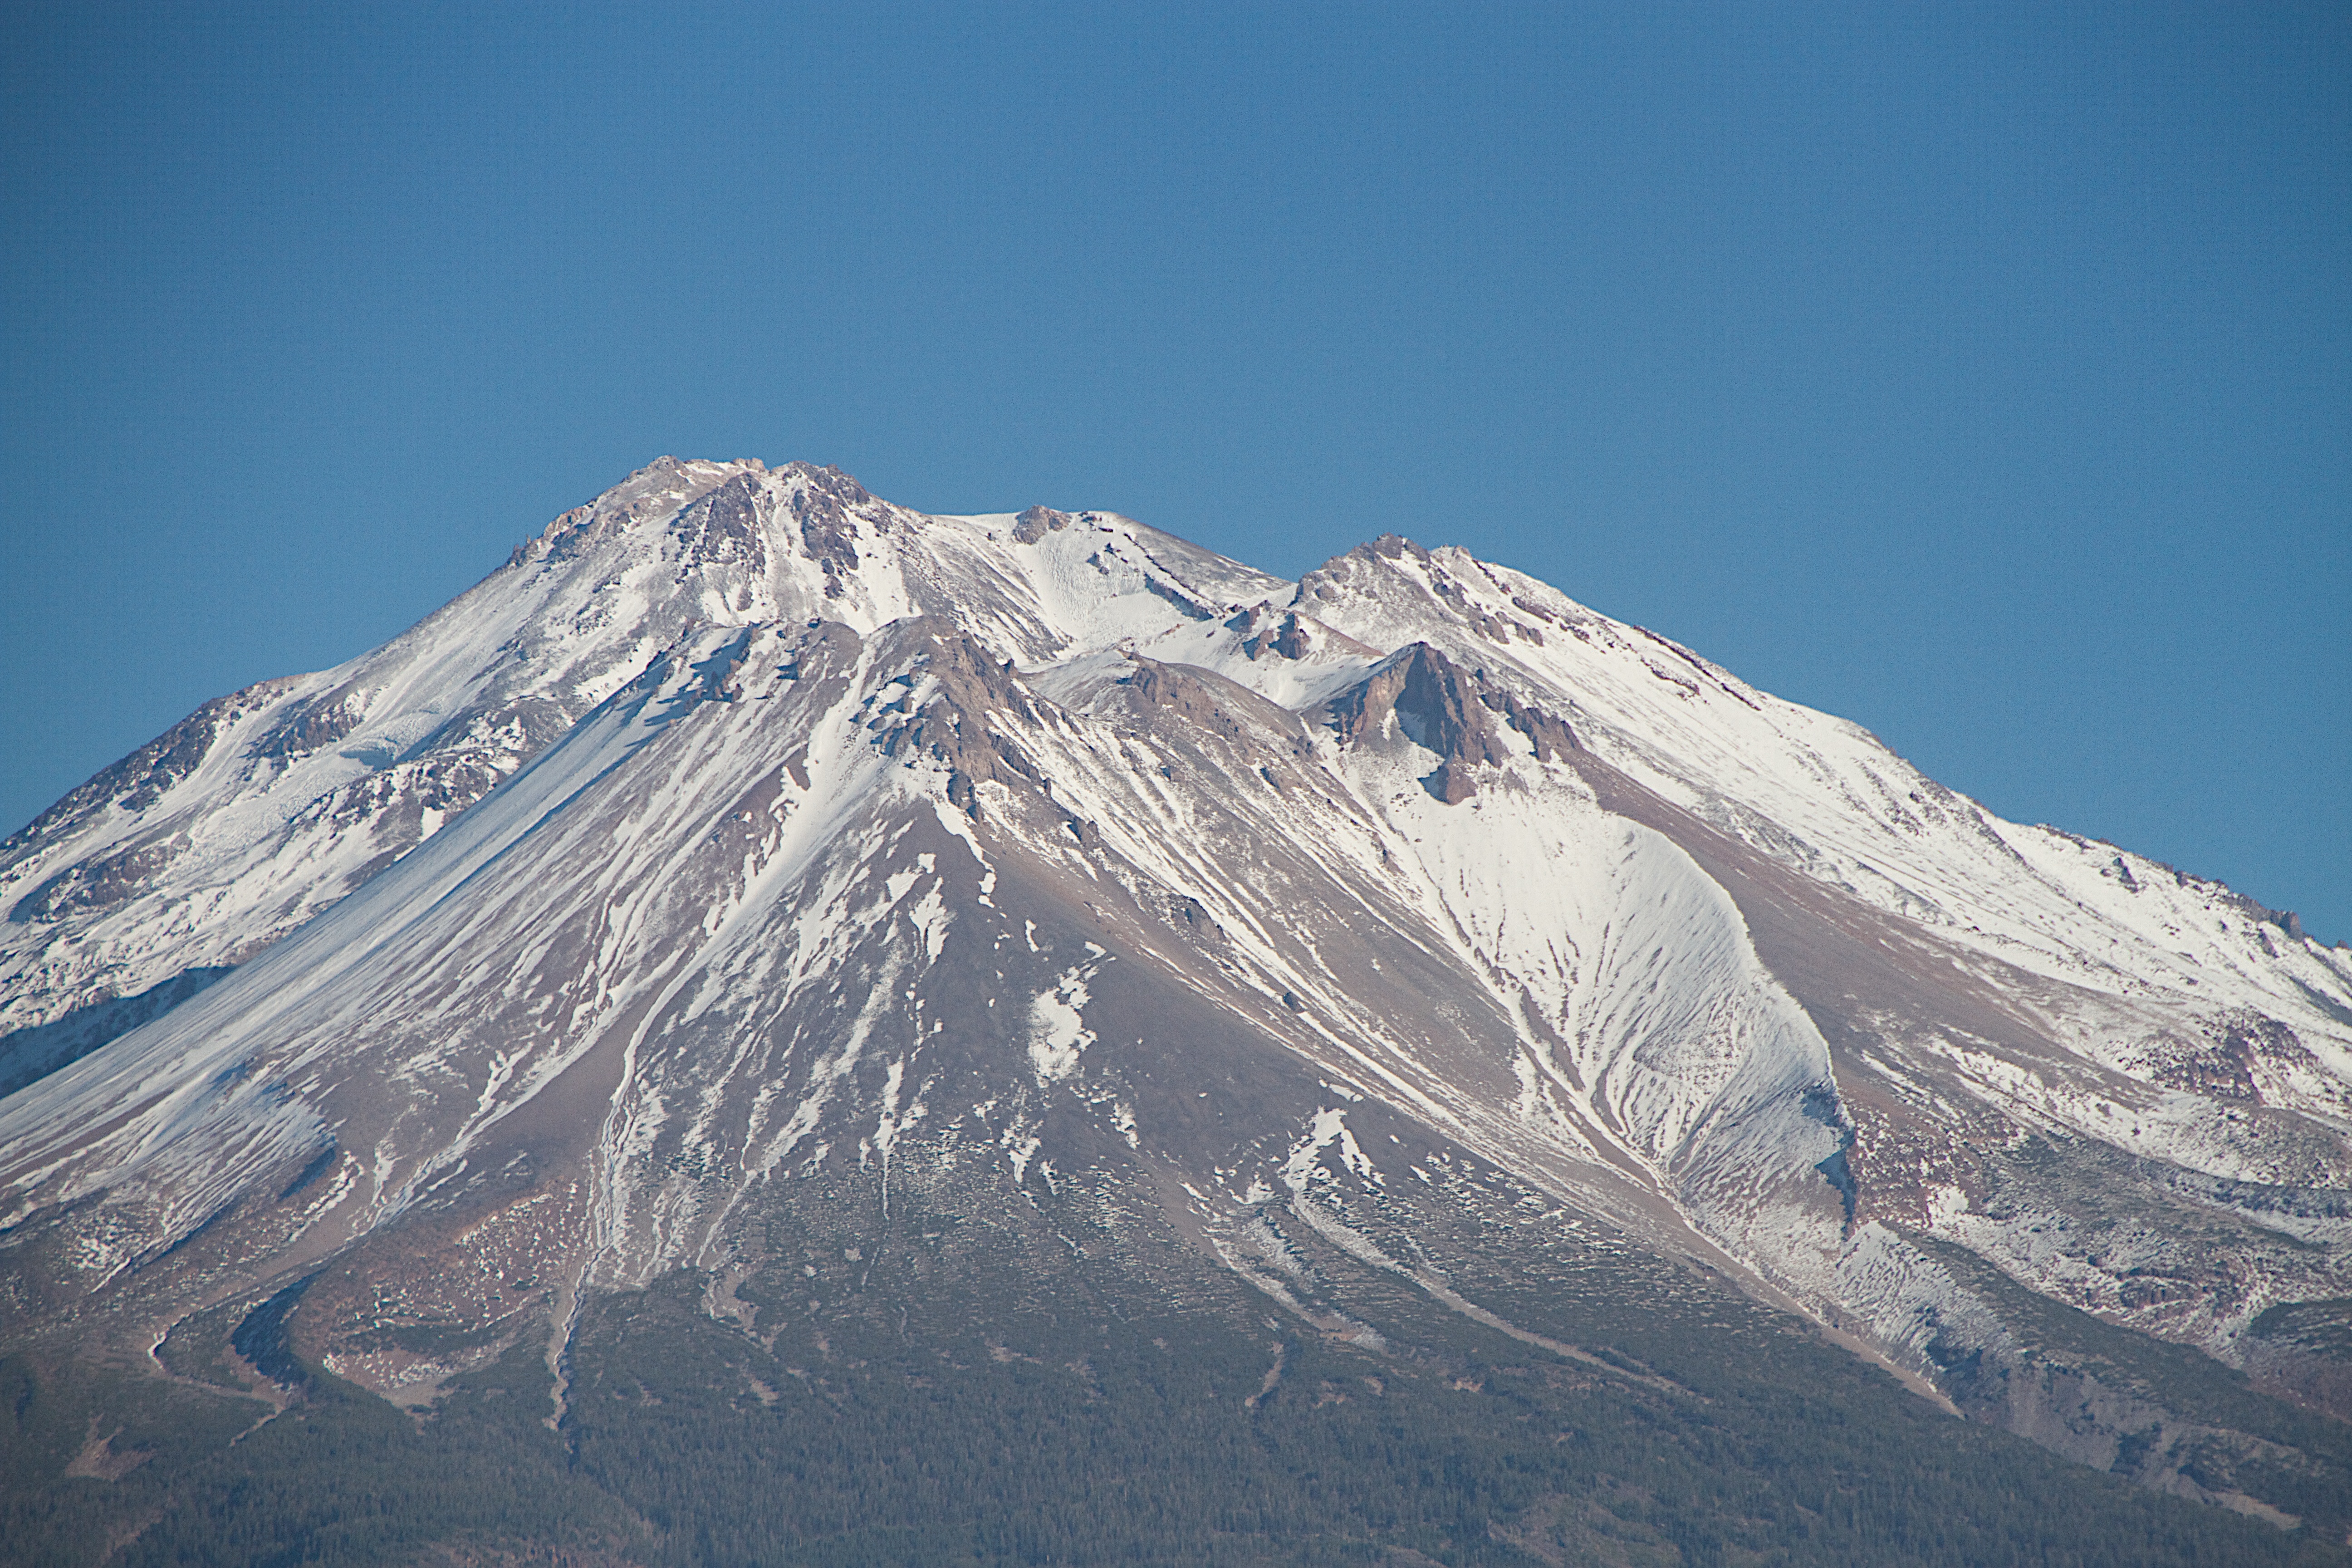
mountain, snow, winter, mountain range, ridge, summit, alps, plateau, fell, piste, landform, stratovolcano, geographical feature, mountainous landforms, geological phenomenon